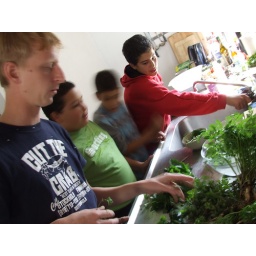
Fish cook extraordinaire and the geuzen boys get down to greens in the Lodewijk van Deysselstraat kitchen